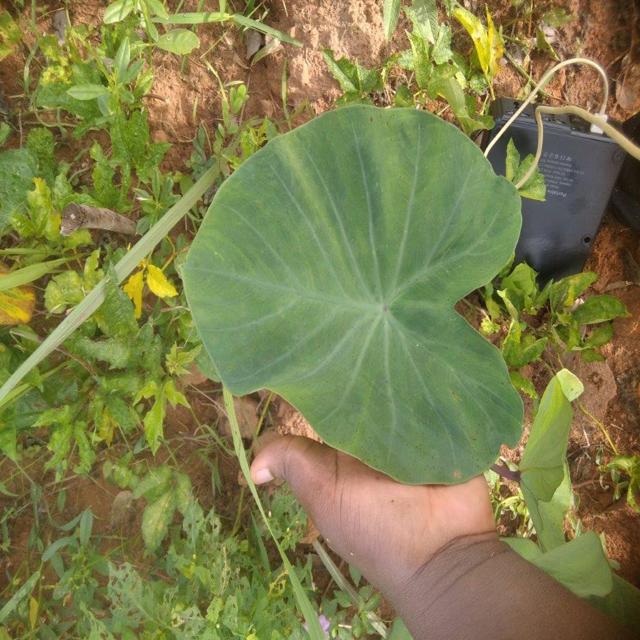
Label: Healthy